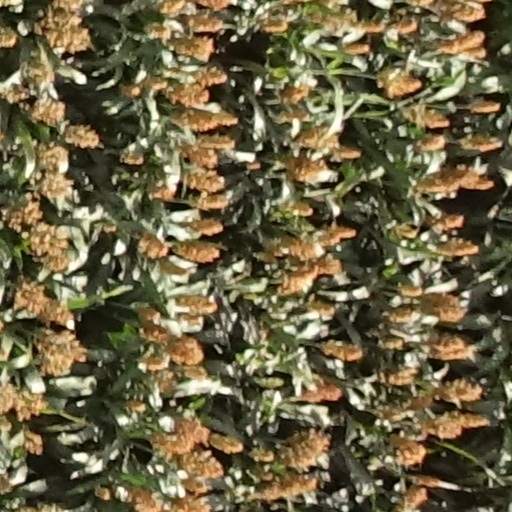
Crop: sorghum